Sarigerme

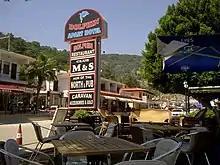
The High Street in the Village

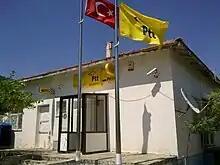
Post Office in the Village

It is close to Dalyan, Dalaman and Gölbaşı